War in the Vendée

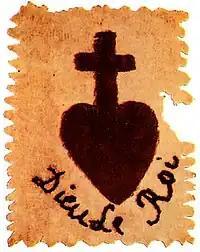
Sacred Heart patch of the Vendean royalist insurgents. The French motto " means 'God, the King'.

There were other levy riots across France when regions started to draft men into the army in response to the Levy Decree in February 1793. The reaction in the northwest in early March was particularly pronounced with large-scale rioting verging on insurrection. By early April, in areas north of the Loire, order had been restored by the revolutionary government, but south of the Loire in four departments that became known as the there were few troops to control rebels and what had started as rioting quickly took on the form of a full insurrection led by priests and the local nobility.